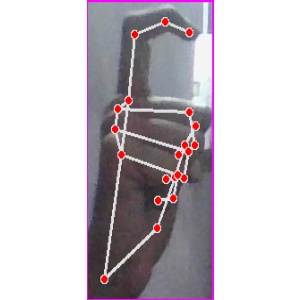
अक्षर: ट